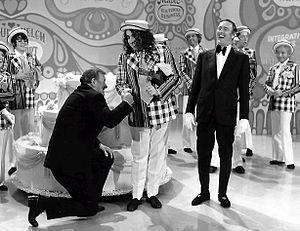
Tiny Tim nom de scène d'Herbert Buckingham Khaury, est un chanteur américain qui s'accompagne au ukulélé. Il est surtout connu pour sa reprise de la chanson populaire américaine Tiptoe Through the Tulips chantée en voix de fausset, même si nombre de ses autres enregistrements prouvent qu'il possédait une gamme vocale bien plus large.